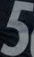
Number: 5